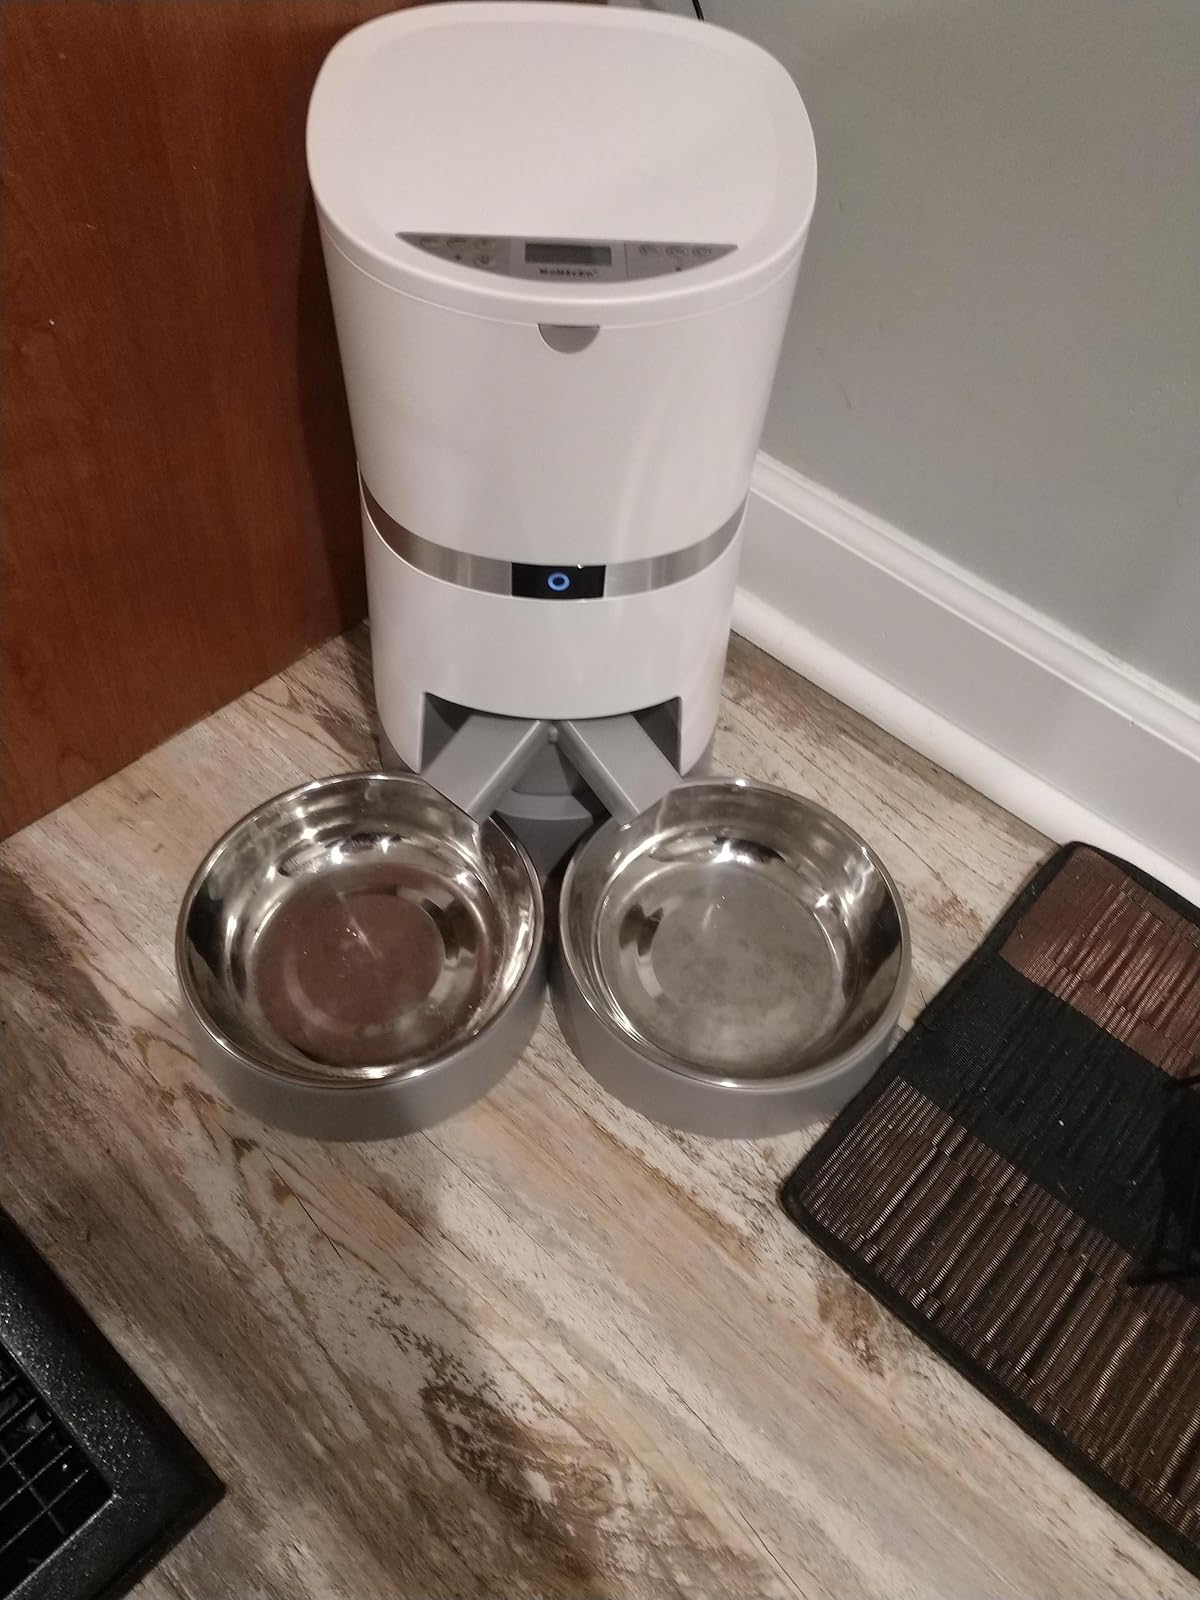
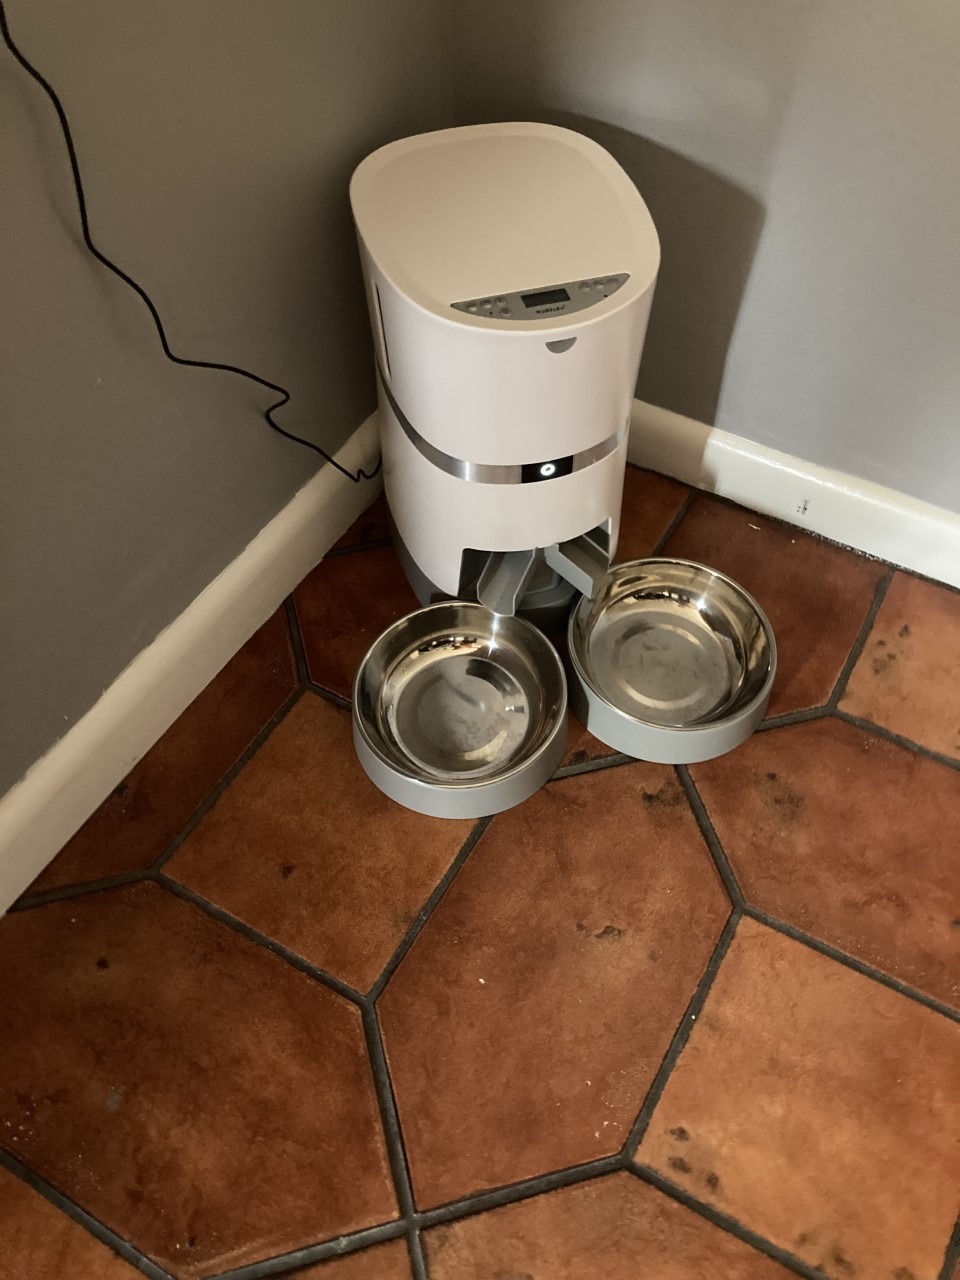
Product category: items_feeder
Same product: yes